Come Die My Love

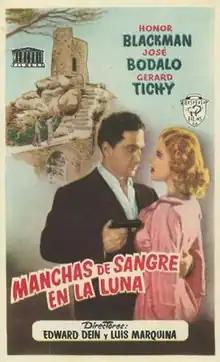

Come Die My Love (Spanish: Manchas de sangre en la luna) is a 1952 British-Spanish drama film directed by Edward Dein and Luis Marquina and starring Honor Blackman, José Bódalo and Gérard Tichy. It was partly shot in Tangier in Spanish Morocco.